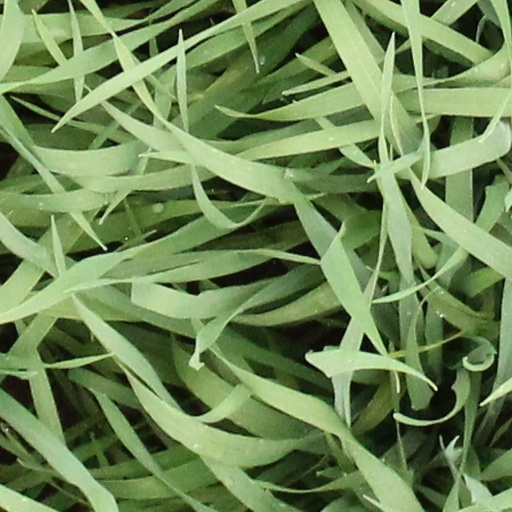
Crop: wheat